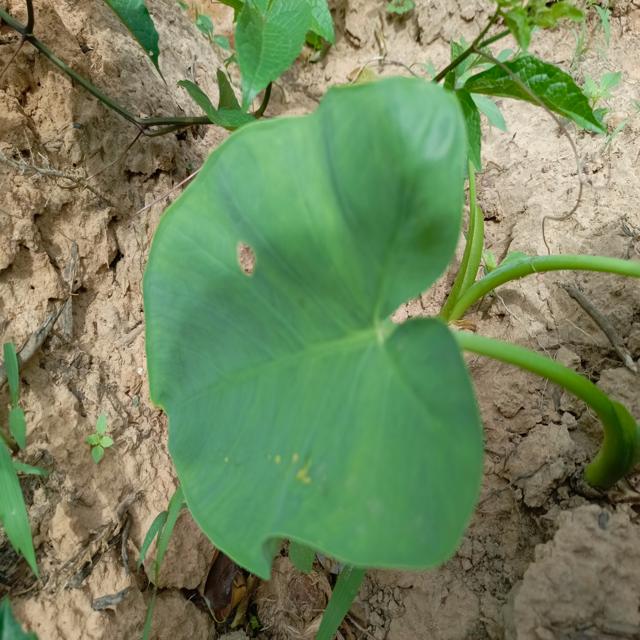
Label: Early_Blight